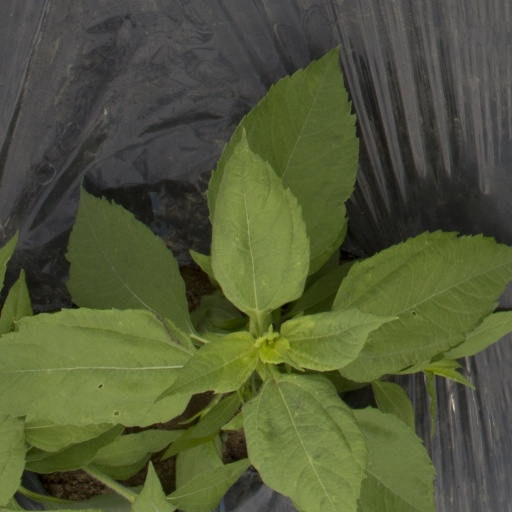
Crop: Jerusalem artichoke